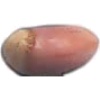
Label: Hazelnut 1